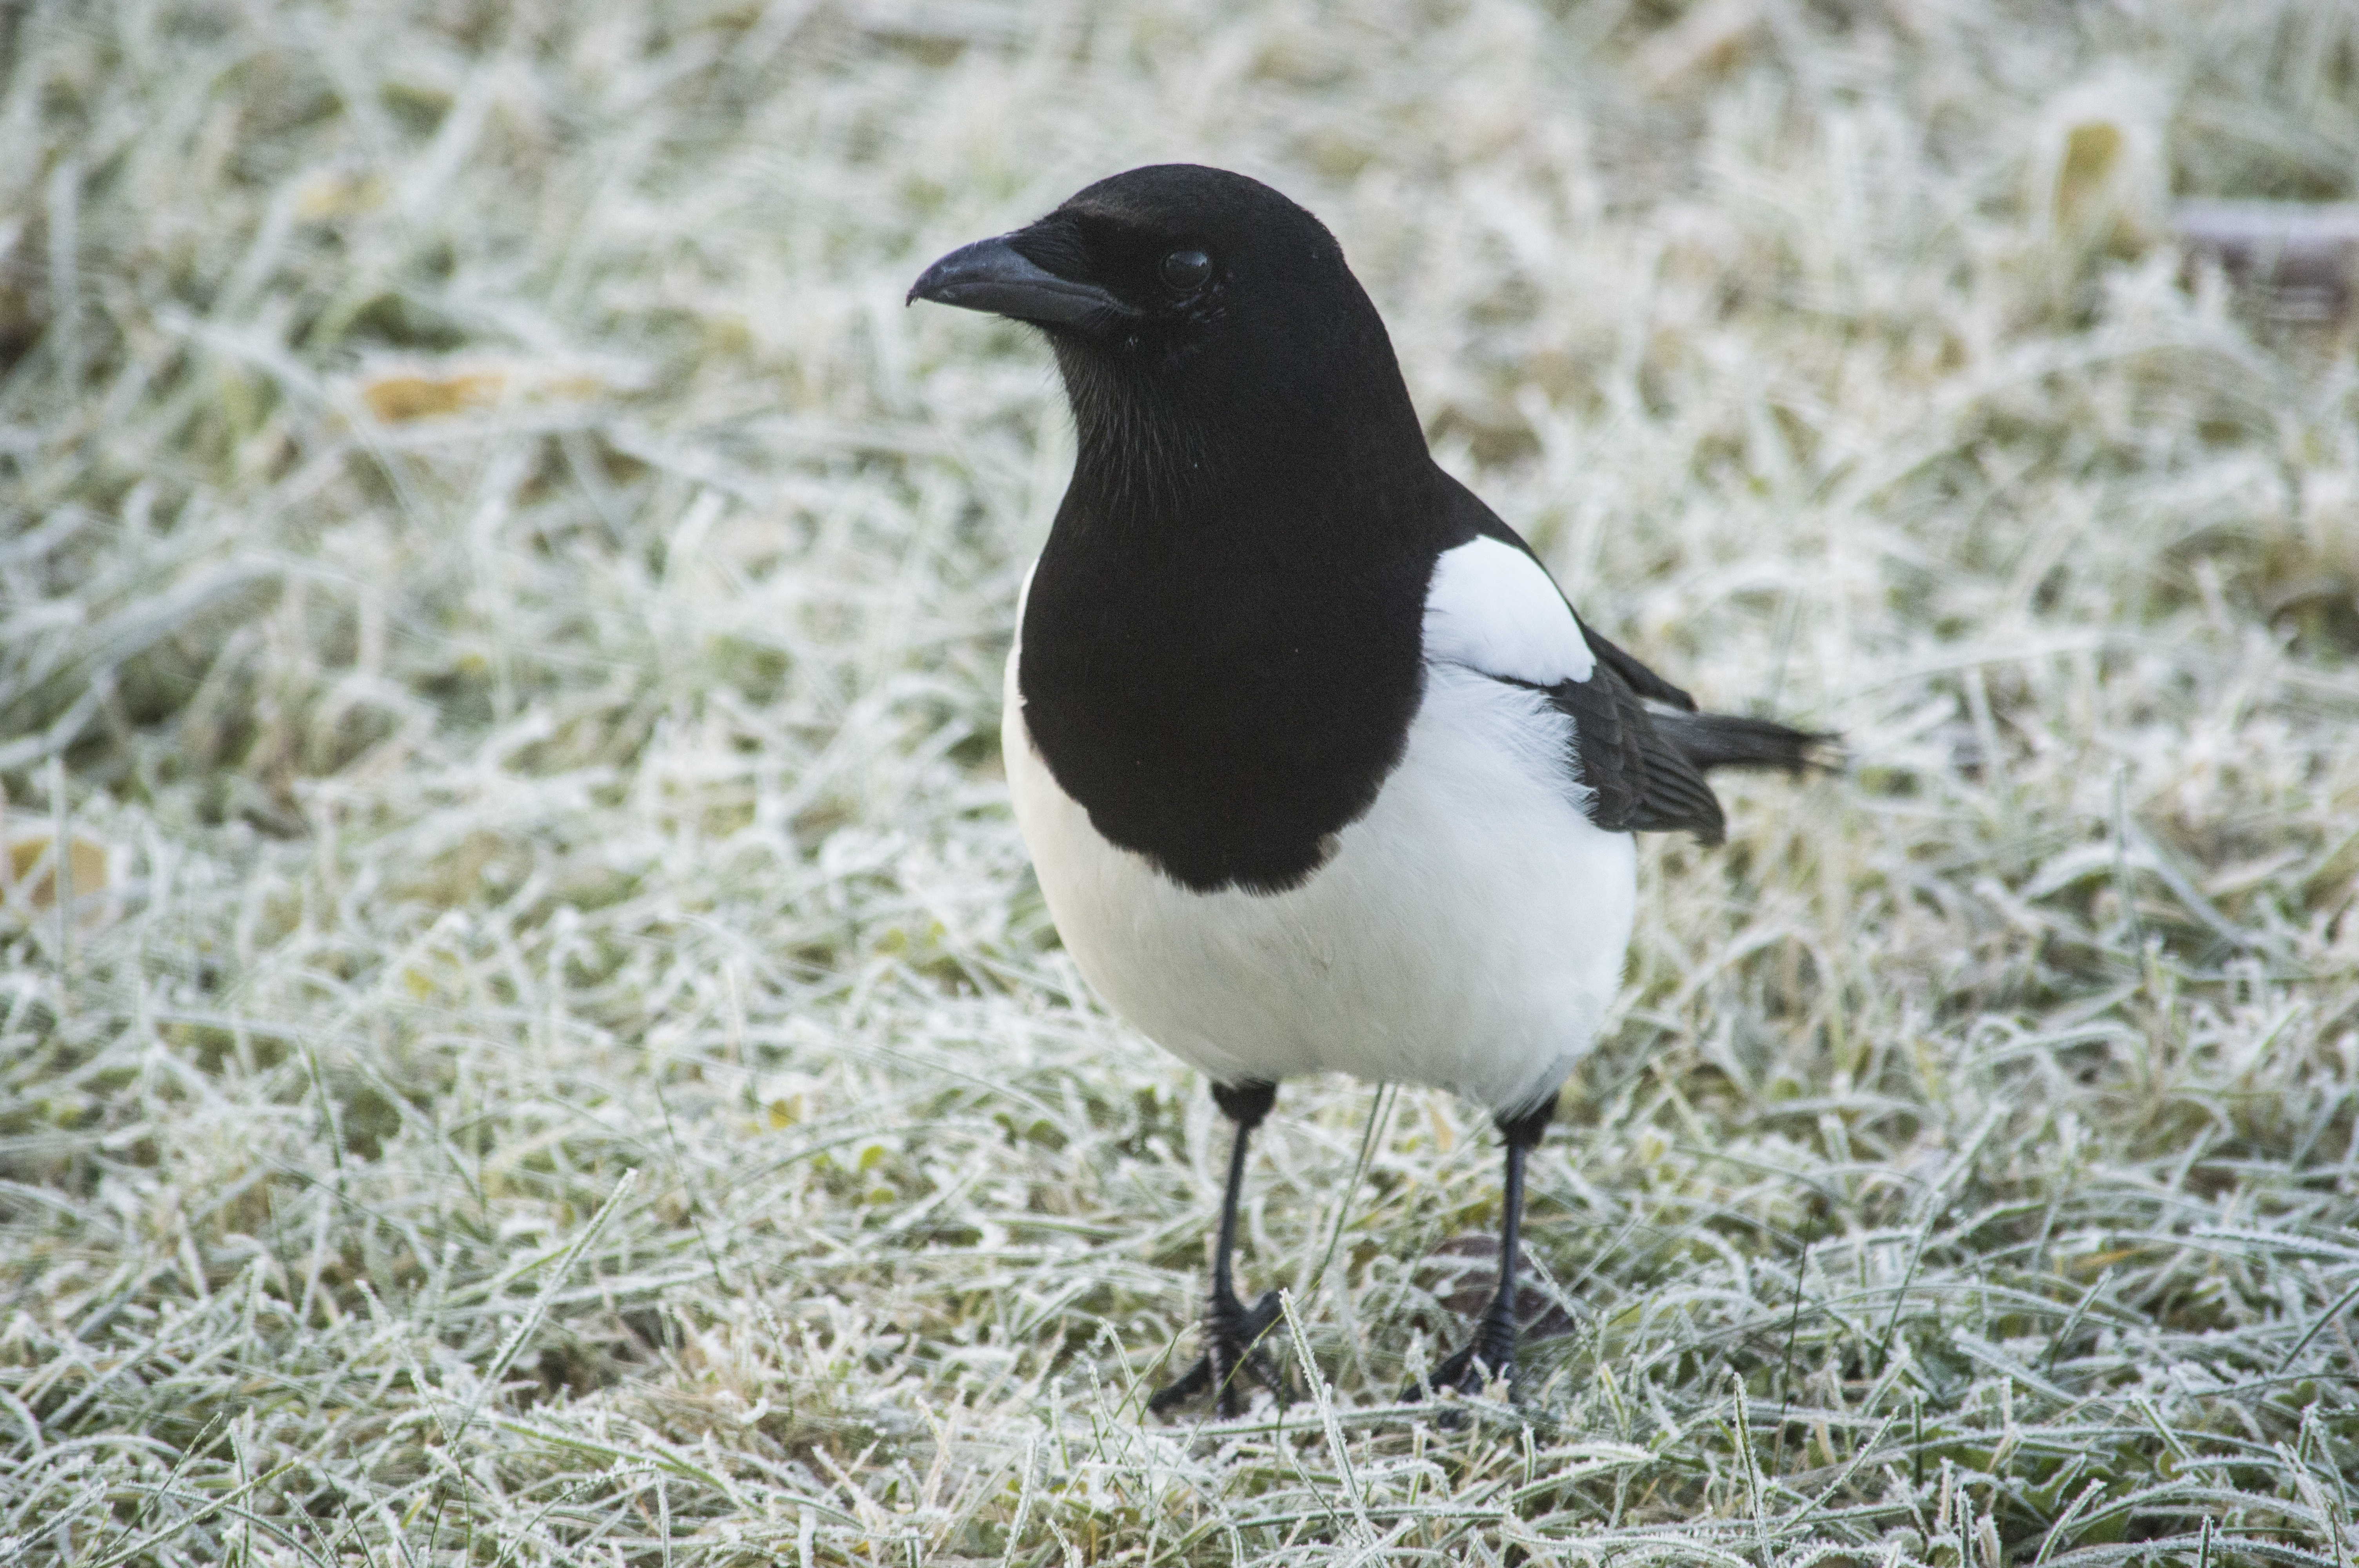
bird, wildlife, beak, fauna, feeding, vertebrate, magpie, bird food, eurasian magpie, perching bird, emberizidae, cinclidae, crow like bird